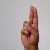
The image shows a hand gesture representing the letter 'U' in Indian Sign Language.